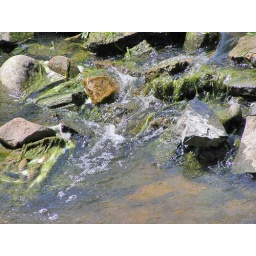
Yet another photo of water rushing over rocks in a creek near a friend's house